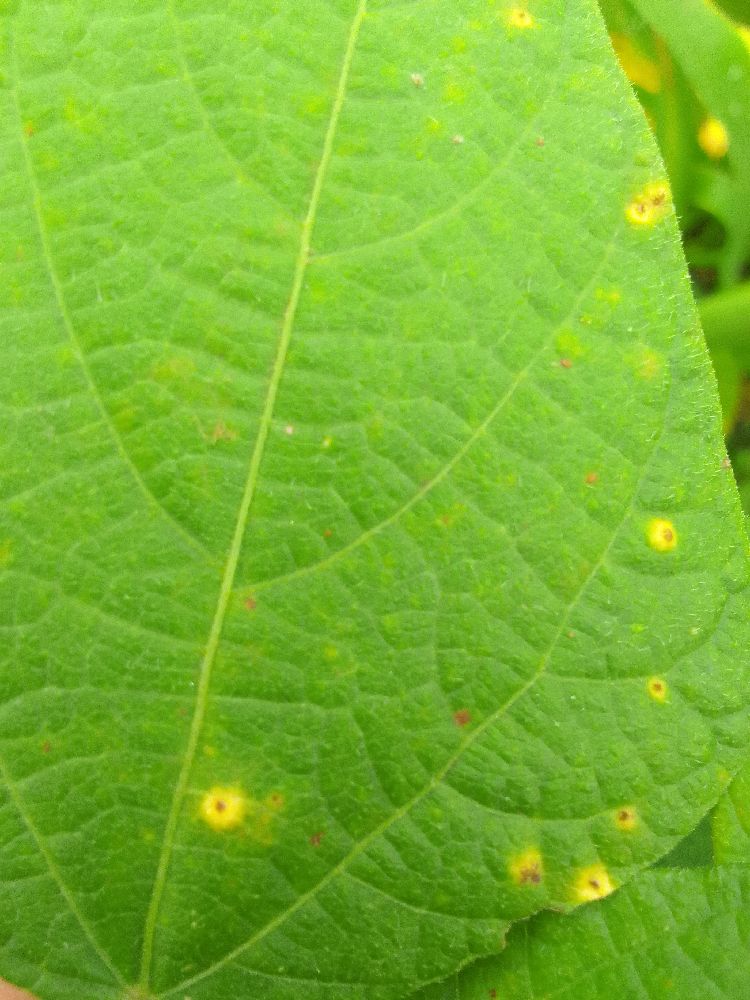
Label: rust